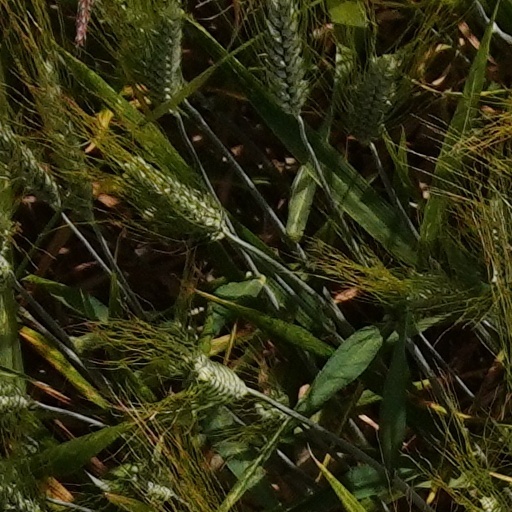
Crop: wheat